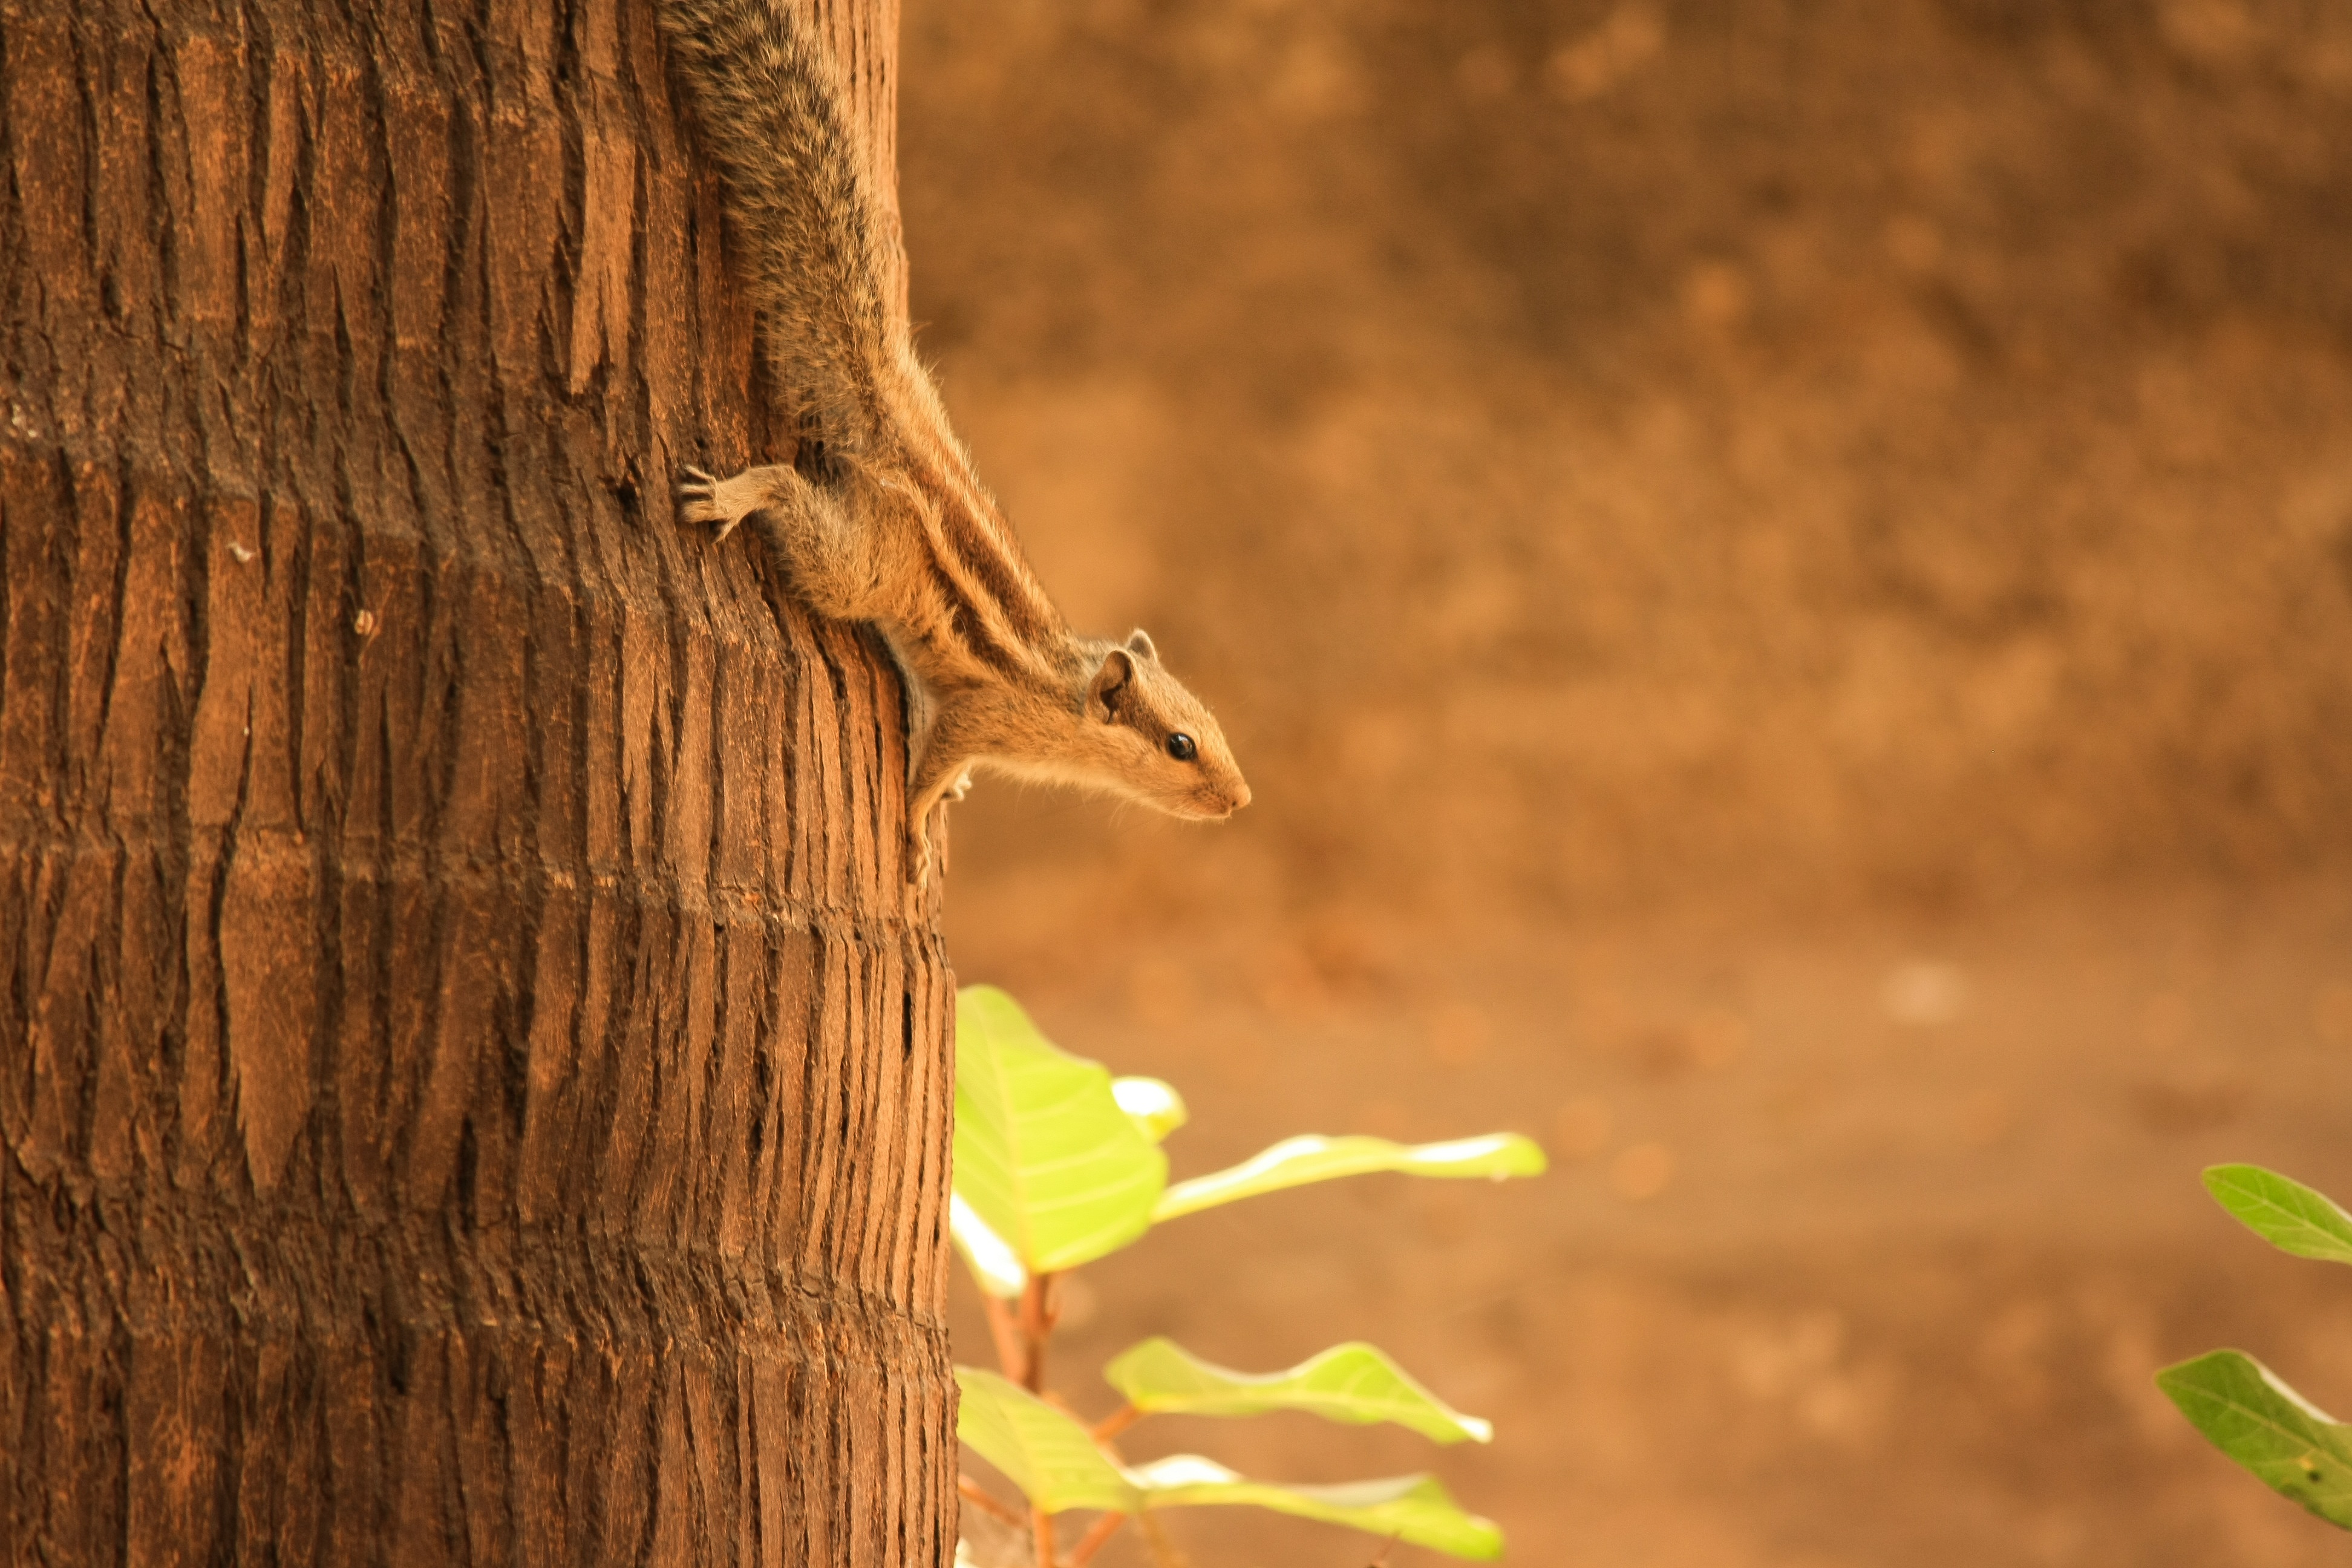
tree, nature, branch, palm tree, leaf, animal, cute, wildlife, autumn, climbing, squirrel, rodent, fauna, savanna, down, safari